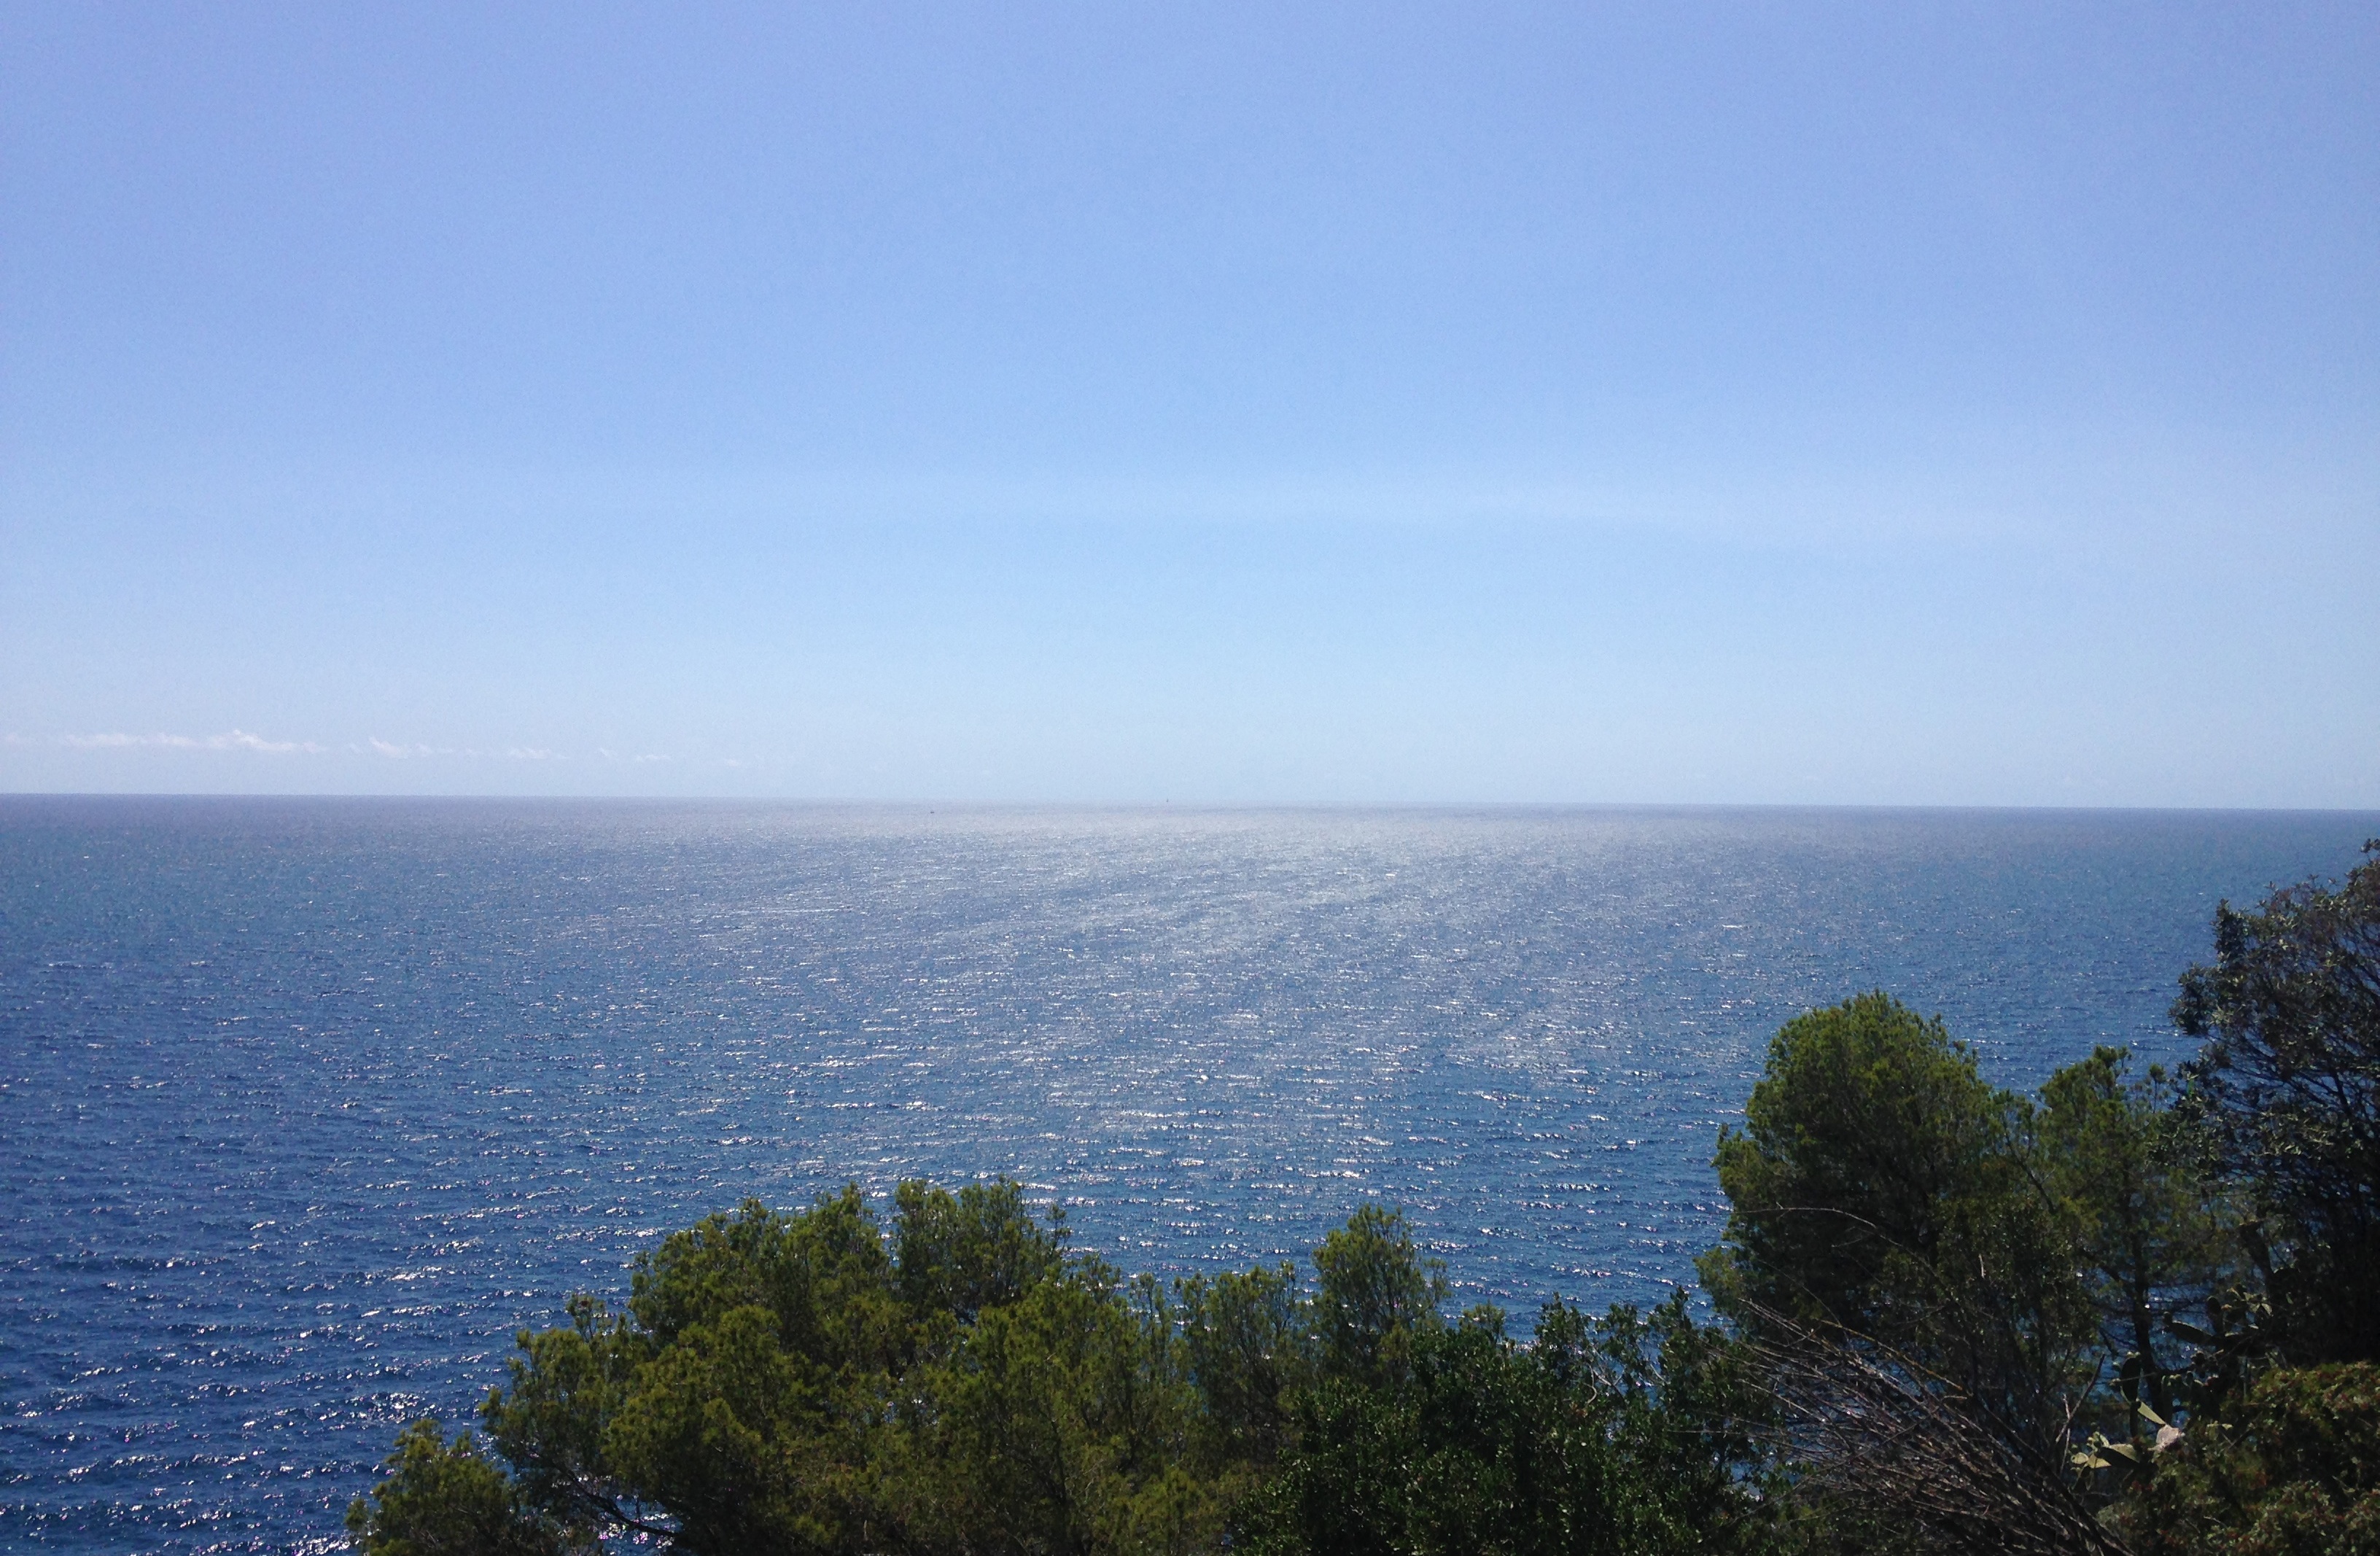
sea, coast, ocean, horizon, mountain, hill, cliff, bay, terrain, ecosystem, cape